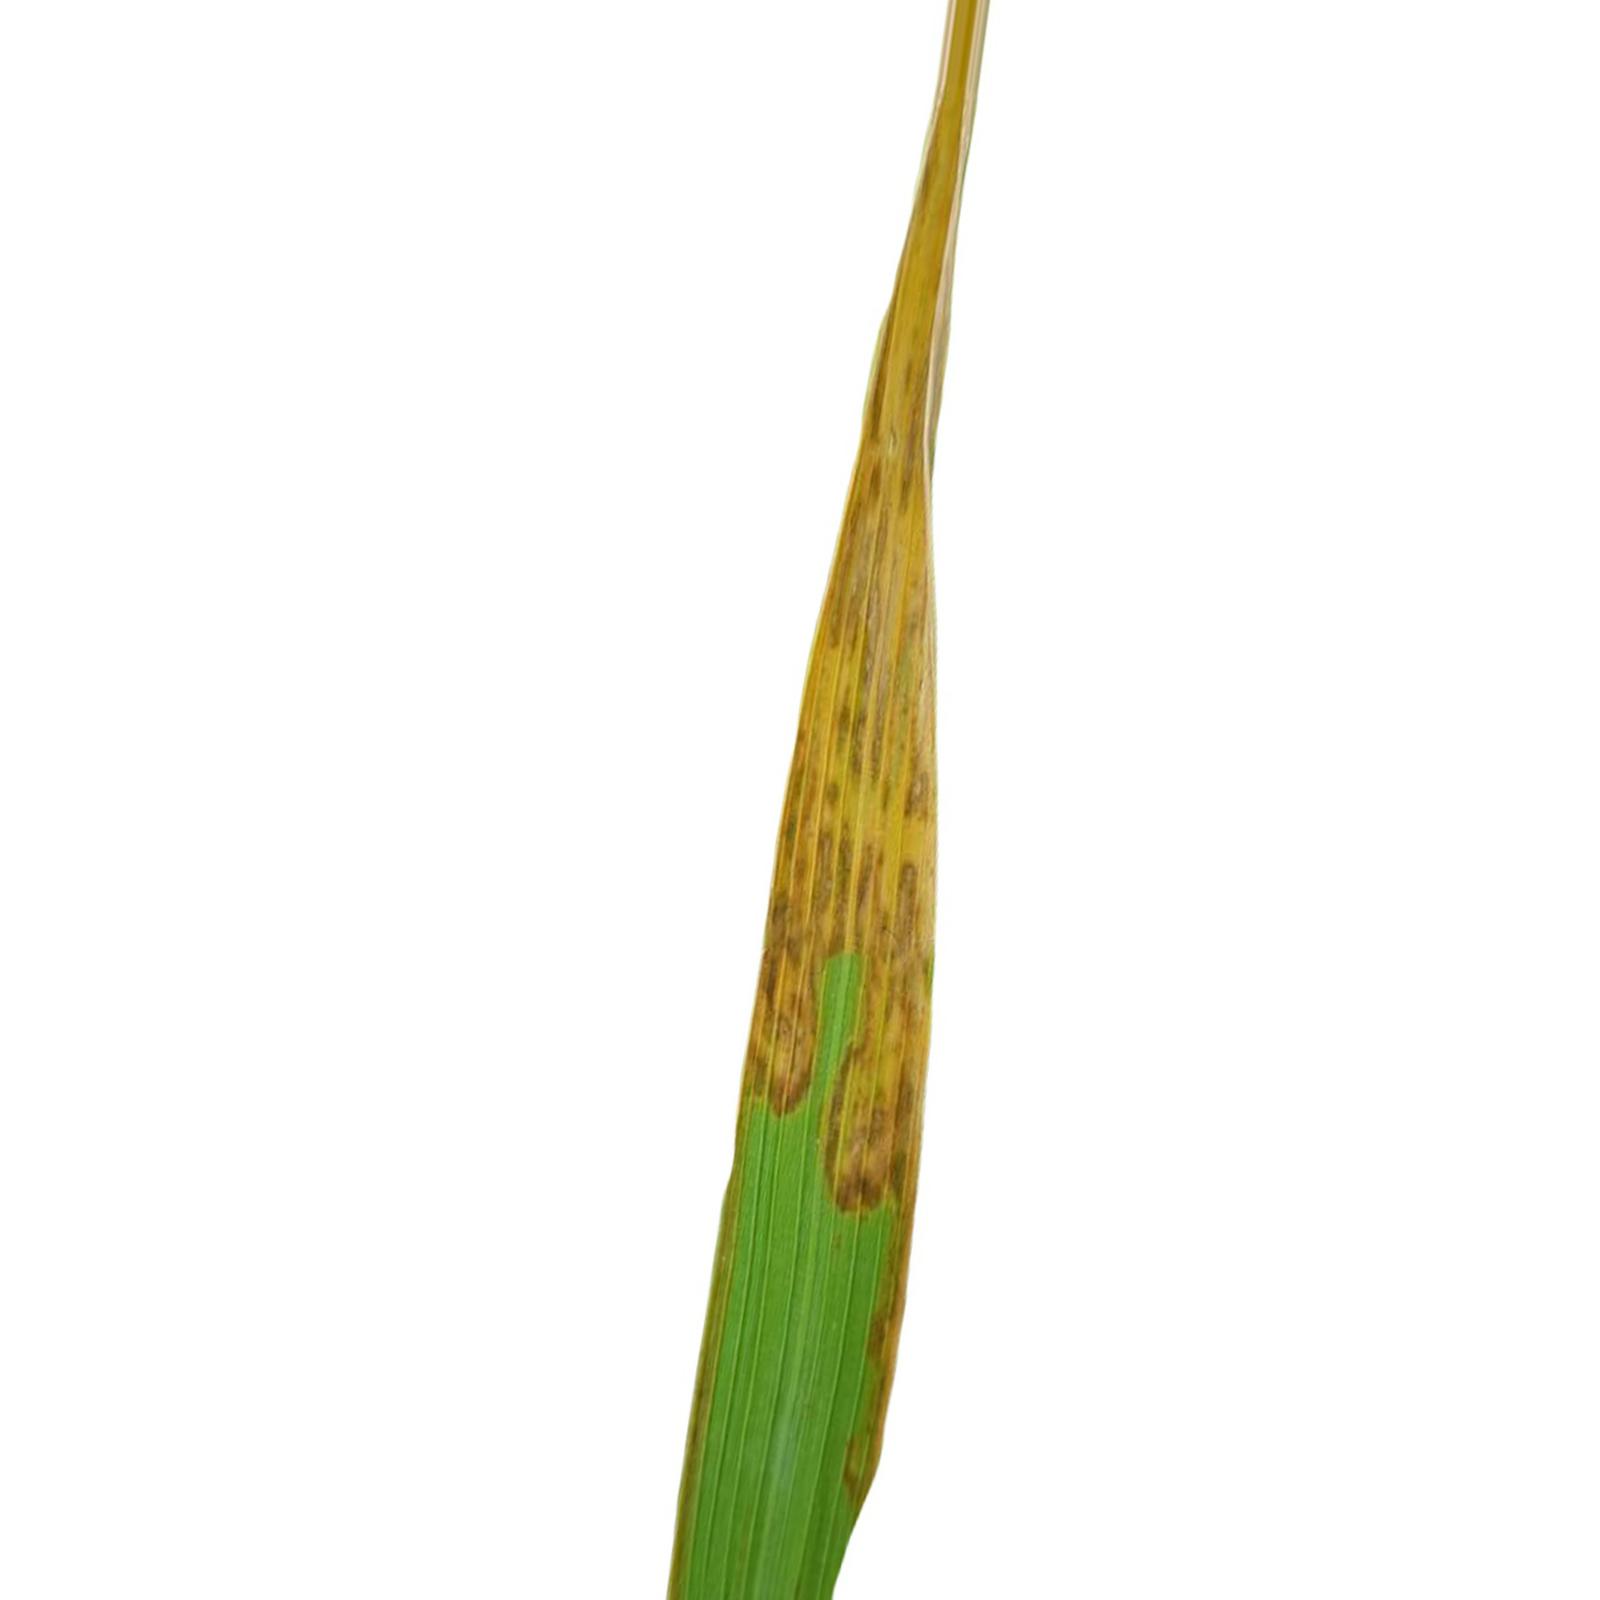
Nhãn: Bệnh Cháy lá ( Leaf scald )